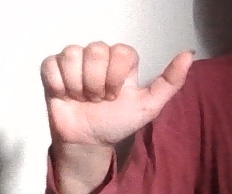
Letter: dhad